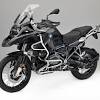
Vehicle type: Motorcycles